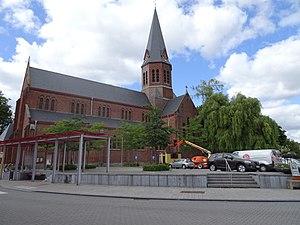
l Marke , Province_de_Flandre-Occidentale.- Belgique